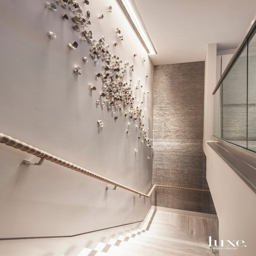
art literally lines the walls of this condo .